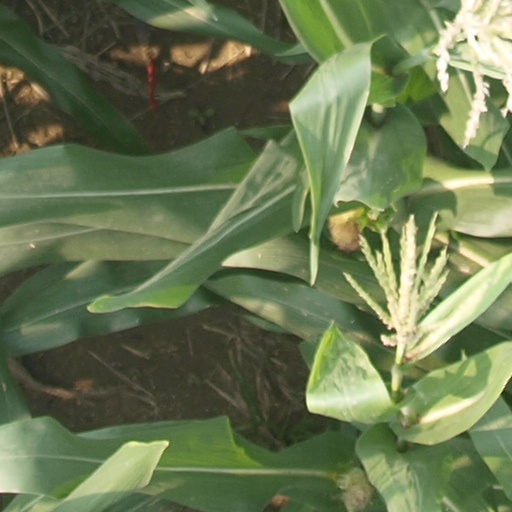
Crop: maize; corn